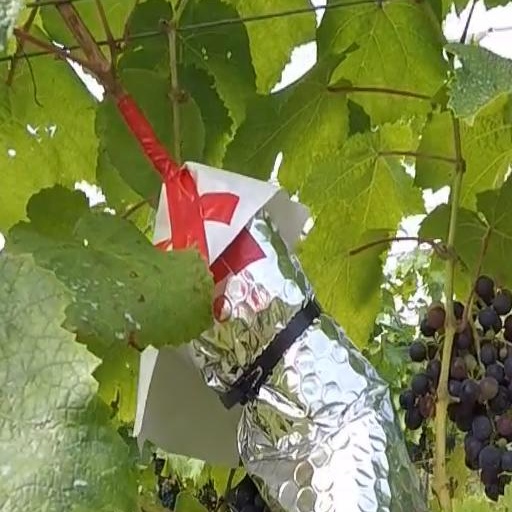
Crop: grape